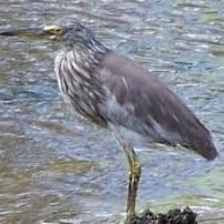
Species: CHINESE POND HERON
Scientific name: ARDEOLA BACCHUS
ImageNet parent category: little_blue_heron